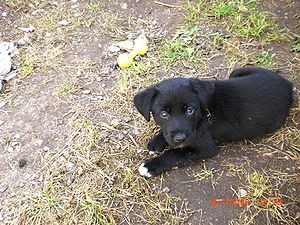
Borador
Borador hvalp 6 uger
da:Borador hvalp. Moder en rødbrun da:Labrador retriever og fader en sort/hvid da:Border Collie. UffeP 12. jul 2008, 17:00 (CEST)
En Borador er en hund, der er en hybrid, skabt ved at krydse en raceren og kendt Labrador retriever og en raceren og kendt Border Collie.